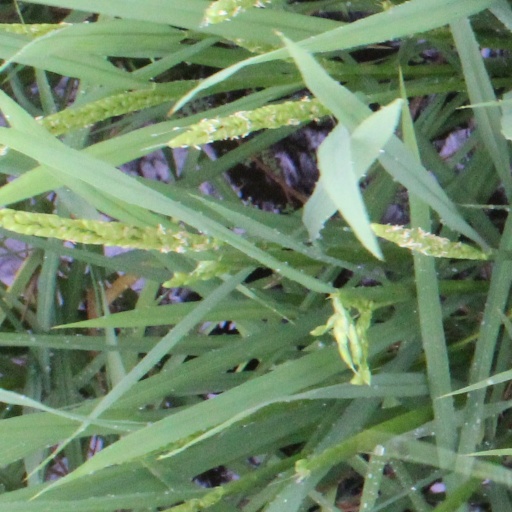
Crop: rice